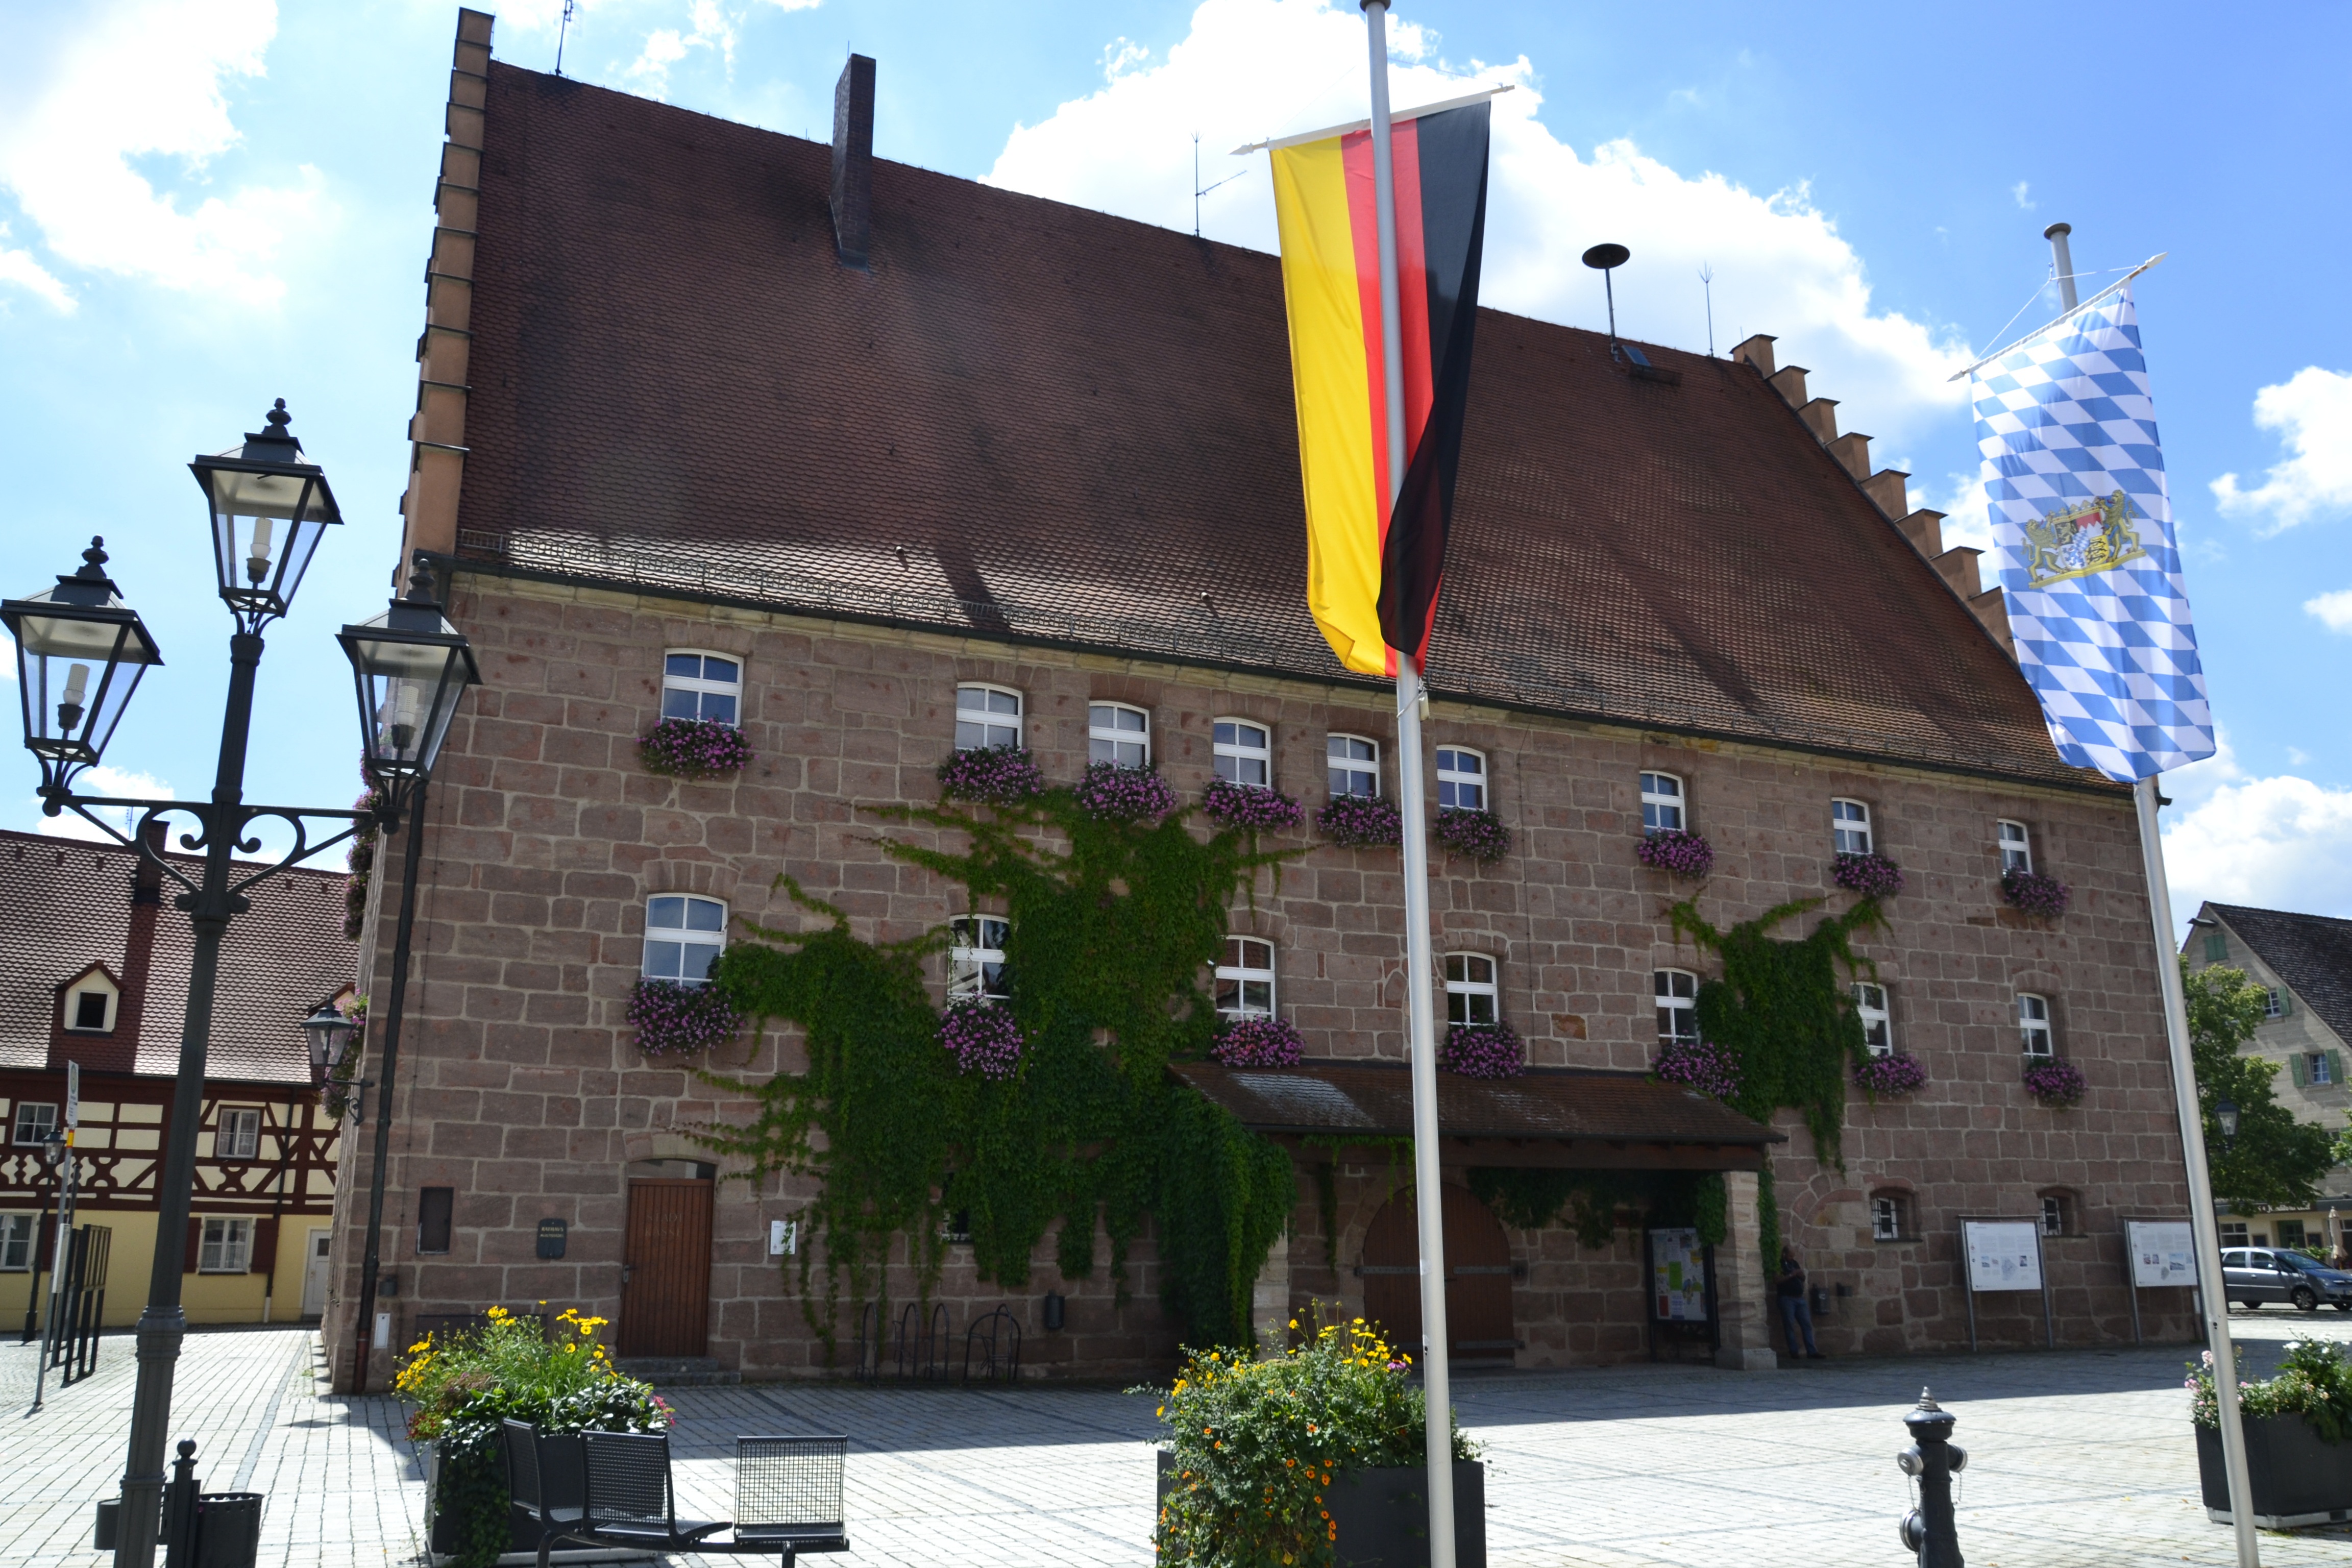
architecture, town, building, city, downtown, flag, facade, market, marketplace, church, tourism, place of worship, old town, bavaria, historically, neighbourhood, town hall, historic old town, swiss francs, heideck